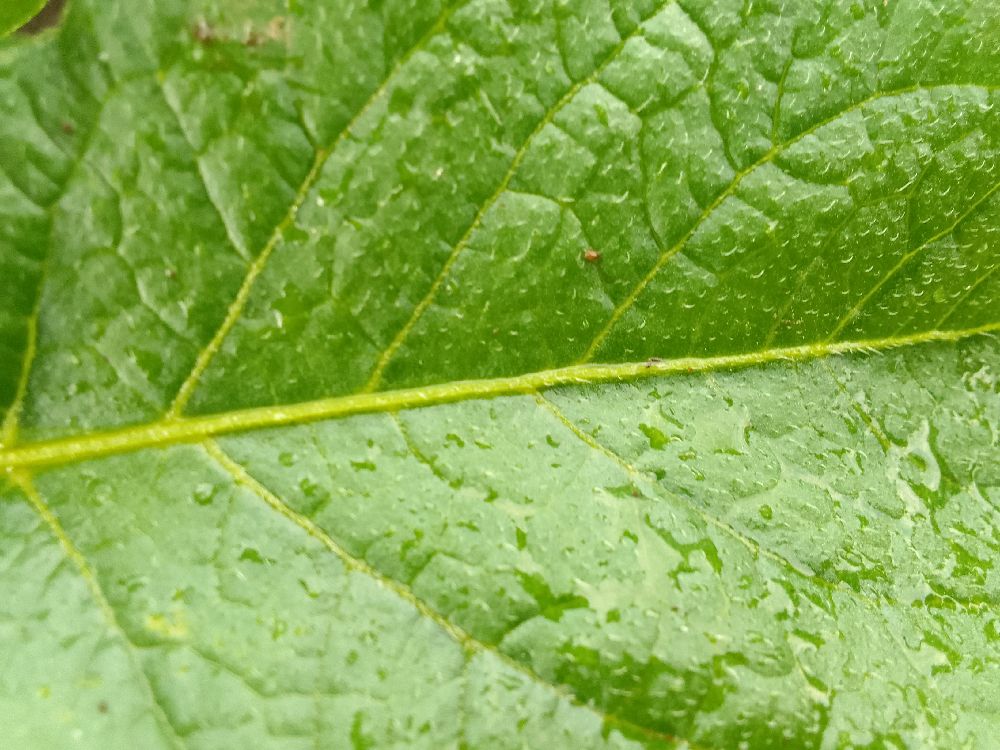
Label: Healthy